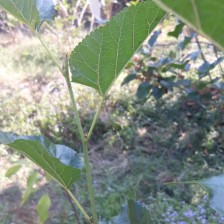
Variety: ChiangMai60